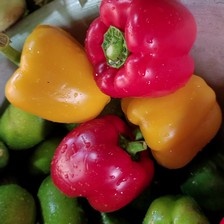
Label: capsicum